Benton Lake National Wildlife Refuge

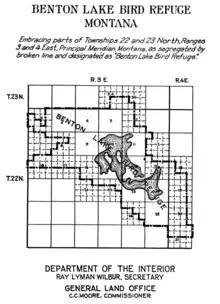
1929 illustration of the area of the bird refuge area

During spring and fall migrations, up to 150,000 ducks, 2,500 Canada geese, 40,000 snow geese, 5,000 tundra swans, and perhaps as many as 50,000 shorebirds use the marsh. On average, 20,000 ducks are produced yearly, while colonies of Franklin's gulls may contain more than 10,000 nests. Shorebirds such as avocets, phalaropes, willets are commonly seen as are diving birds like the grebe. Raptors including bald eagles, golden eagle, prairie falcon, and peregrine falcon have been spotted as well. Of the approximately 240 species of birds recorded on the refuge, nearly 90 are known to nest here. The prairie sections of the refuge provide habitat for burrowing owls and sharp-tailed grouse.